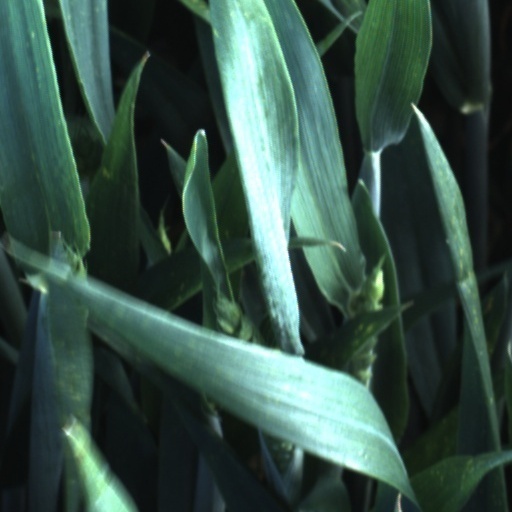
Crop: wheat